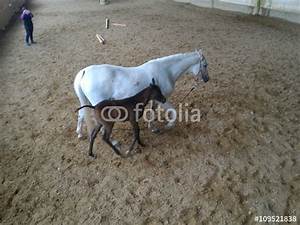
Label: horse